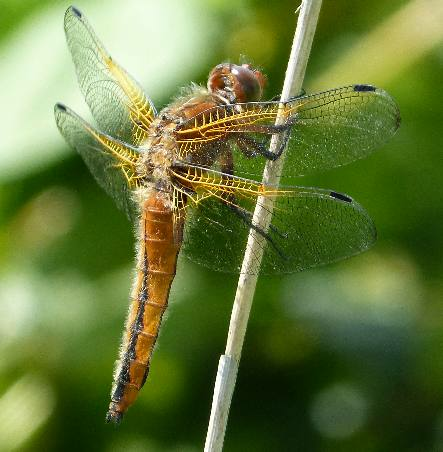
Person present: No